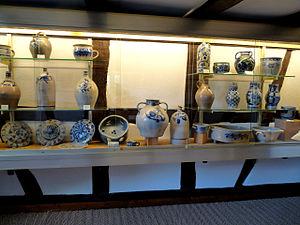
Musée de la poterie de Betschdorf (Bas-Rhin)
Le Musée de la poterie de Betschdorf est un musée français situé à Betschdorf, dans le nord de l'Alsace, et consacré à la poterie en grès au sel, dont la couleur dominante est le « gris et bleu » caractéristique des productions locales depuis le XVIIIᵉ siècle.